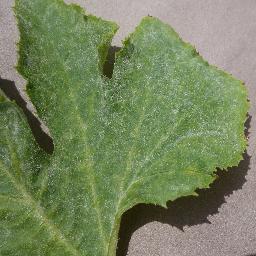
Label: Squash___Powdery_mildew